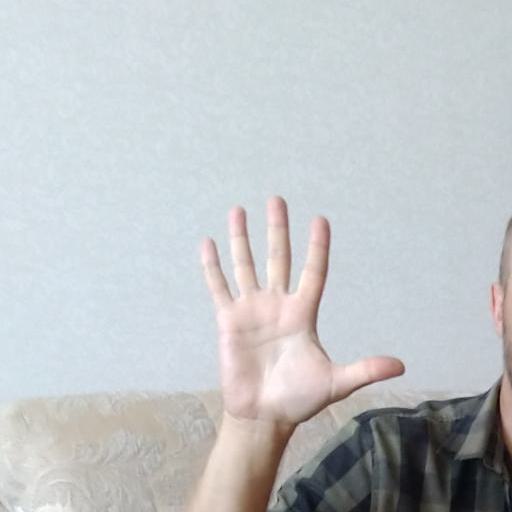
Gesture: palm